Nambassa

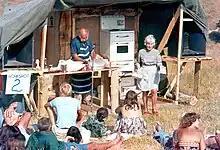
A health workshop at Nambassa 1978

The idea of integrating education based workshop demonstrations with popular mainstream entertainment, set the Nambassa festivals aside from other festivals coming before it. It was during the social revolution of the early 1960s and 1970s that Nambassa pioneered the concept, and was a world leader, in what was to evolve as a new format of presentation for the all encompassing major cultural, creative arts and music festivals. Most large open-air entertainment gatherings, prior to Nambassa, were essentially pop concerts. This new format demonstrated the merits of combining, in a complementary way, multiple and diverse entertainment and cultural modules, within the one grand celebratory event. During the 1970s, the Nambassa Trust developed this concept of large scale multidimensional events, which the rest of the world only began adopting some 20 years later.